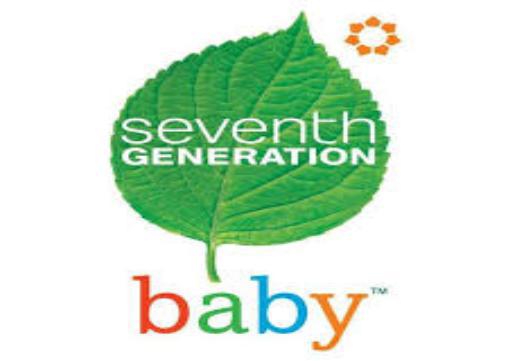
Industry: Necessities